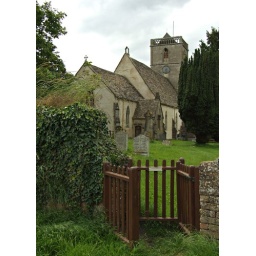
An almost completely 14th century church (restored 1867-8) with the tower built in 1372 - 5.